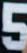
Number: 5